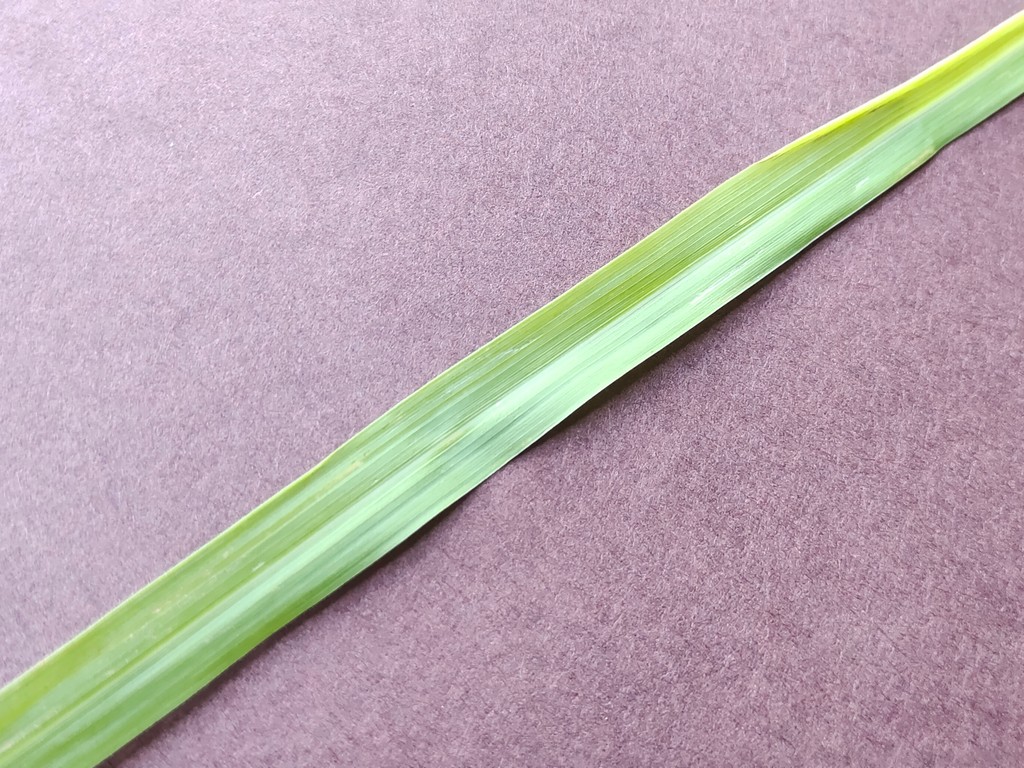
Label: Healthy